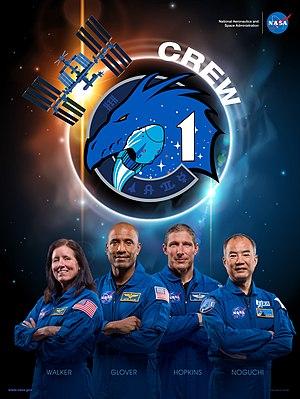
SpaceX Crew-1, abrégé en Crew-1 et aussi appelé USCV-1, sera le premier vol opérationnel habité du vaisseau spatial Dragon 2 de SpaceX et son troisième vol orbital global. Il est prévu que la mission soit lancée en octobre 2020 et transportera quatre membres des expéditions 63 et 64 de la Station spatiale internationale.